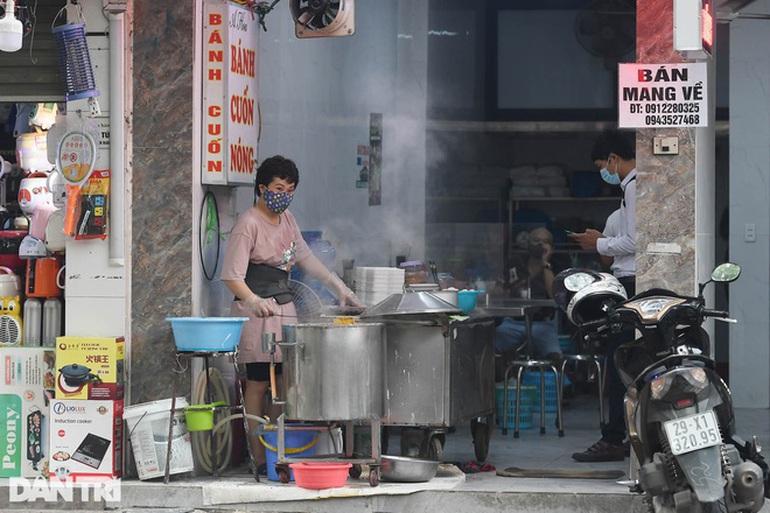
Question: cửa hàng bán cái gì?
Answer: bán bánh cuốn